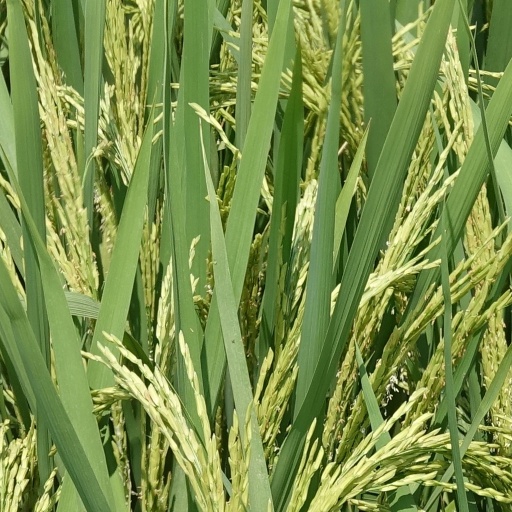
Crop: rice